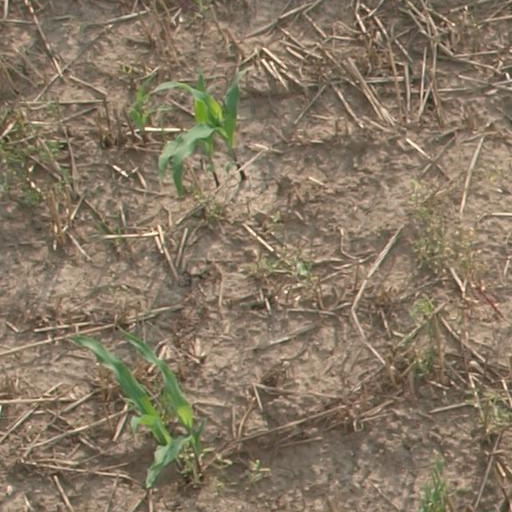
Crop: maize; corn